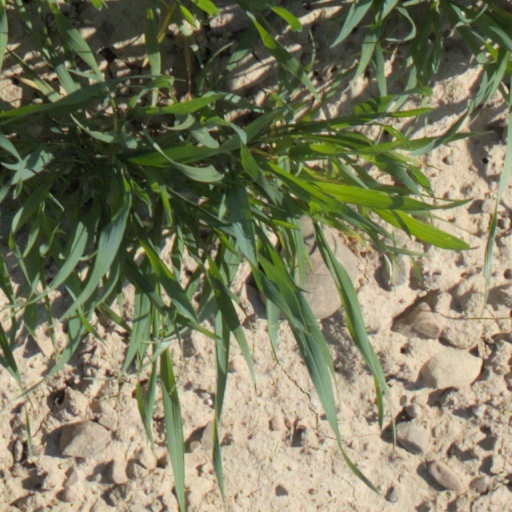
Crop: wheat